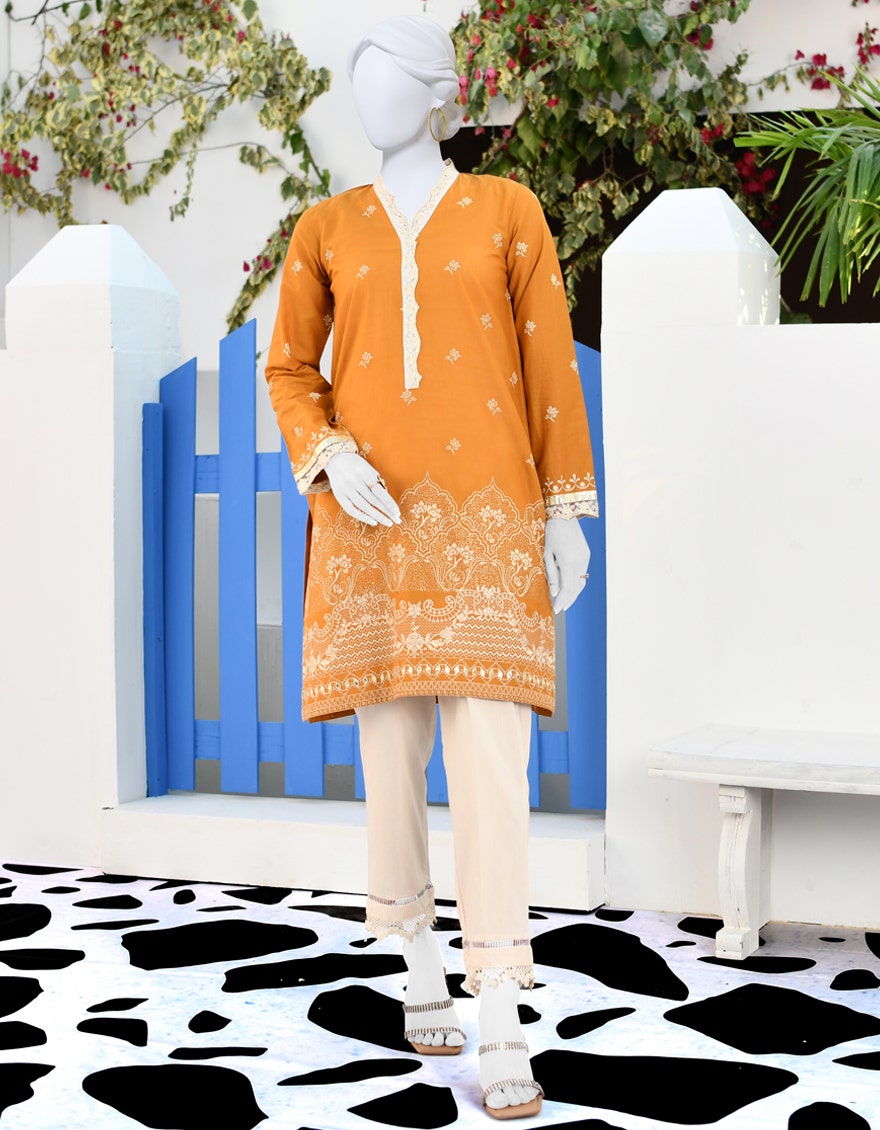
gold khaki chiffon tunic top